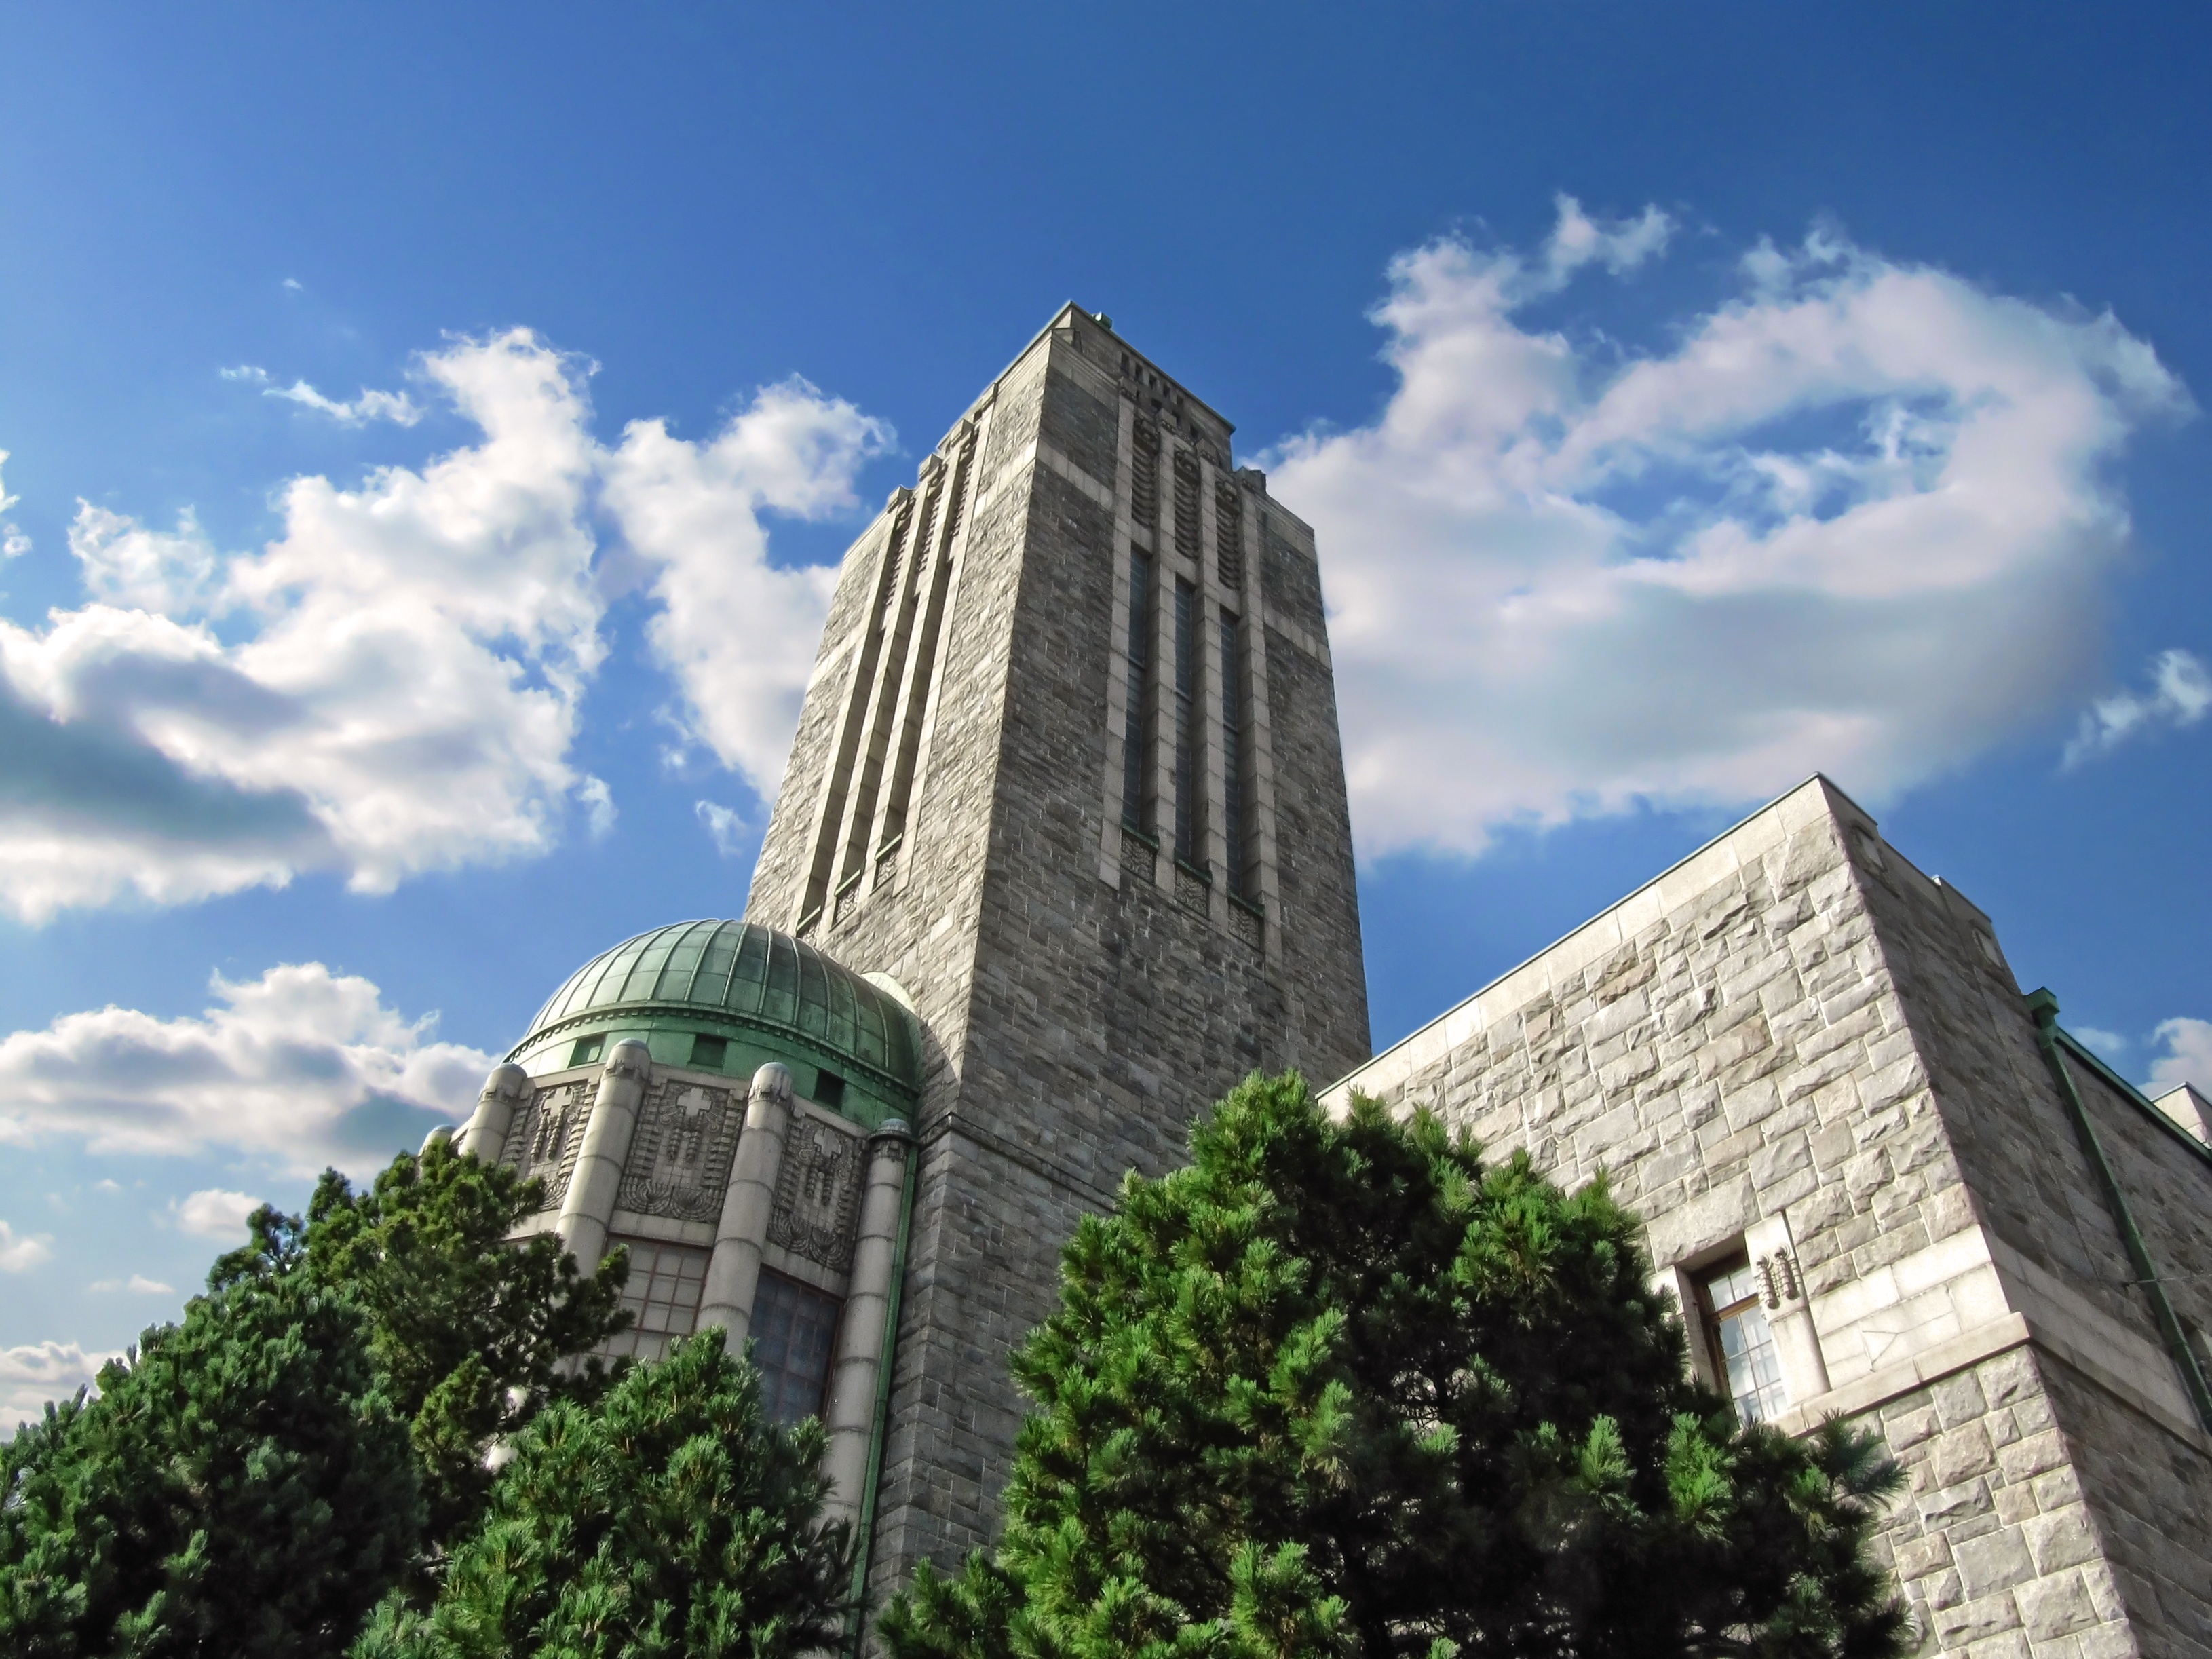
outdoor, rock, architecture, structure, building, old, city, skyscraper, urban, stone, monument, summer, europe, high, tower, landmark, gray, church, cathedral, exterior, historic, tourism, place of worship, blue sky, trees, sunny, outside, grey, clouds, design, walls, tall, big, day, finland, helsinki, monumental, european, large, huge, historical, dome, granite, sunlit, masonry, architectural, good weather, tours, historic site, fine weather, square tower, kallio church, romantic style